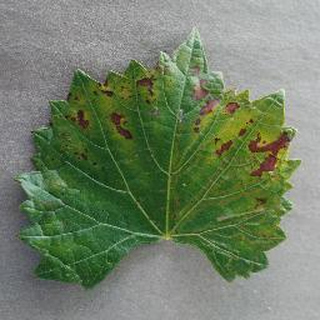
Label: grape_esca_black_measles